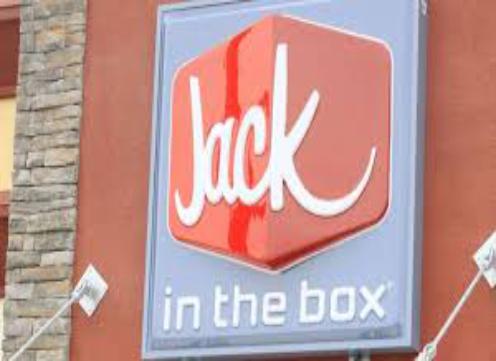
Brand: jack in the box
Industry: Food